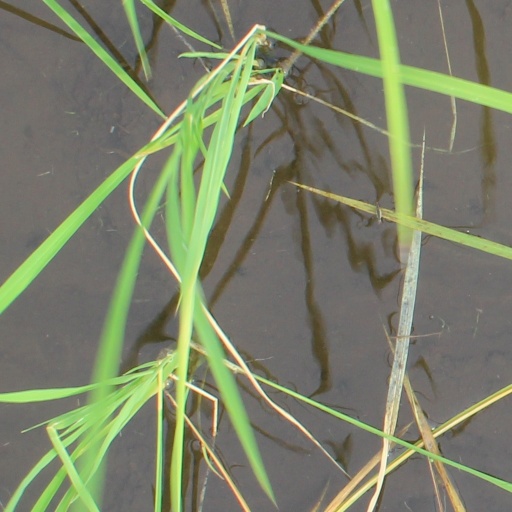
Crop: rice